Day by Day (hymn)

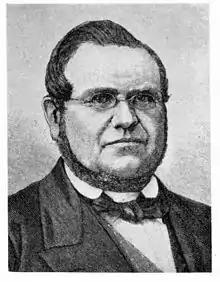
Oscar Ahnfelt

Robert Leaf's translation from the Swedish "Lutheran Book of Worship" hymnal is: